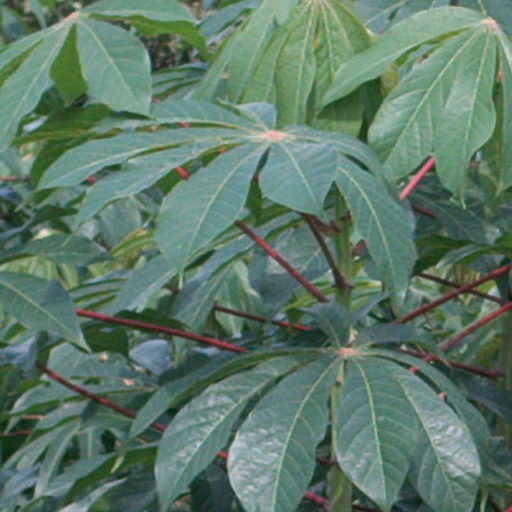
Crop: cassava